Carlo Bernardini (politician)

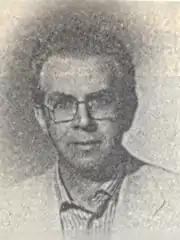
Carlo Bernardini

Carlo Bernardini (22 April 1930 – 21 June 2018) was an Italian physicist and politician who served as a Senator from 1976 to 1979.